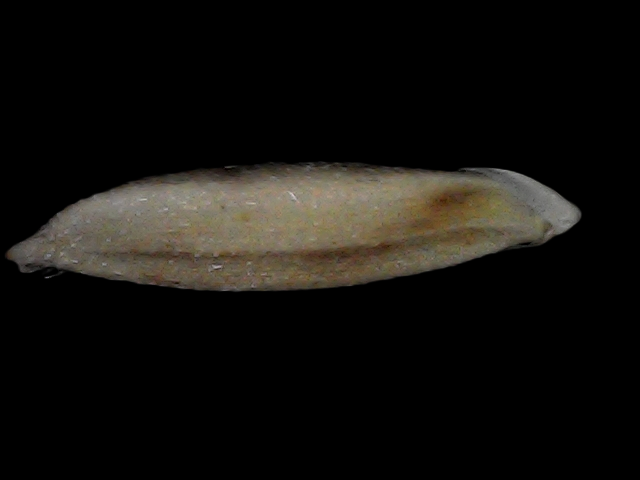
Rice variety: Bd87